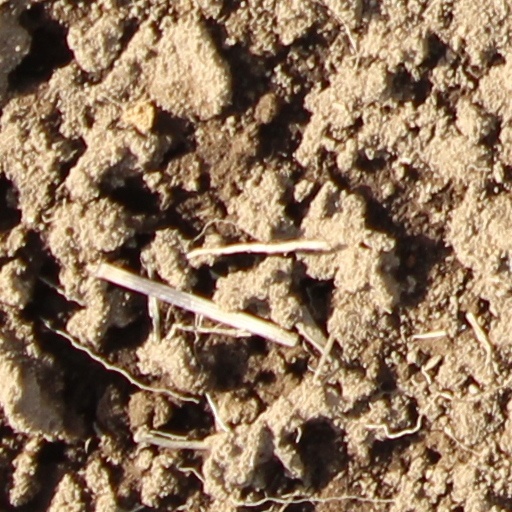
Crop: wheat